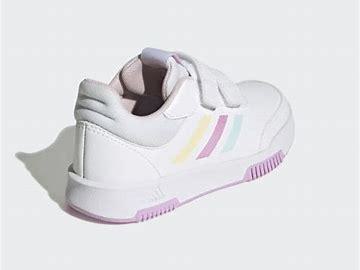
Brand: Adidas
Model: Tensaur Sport Training Hook And Loop